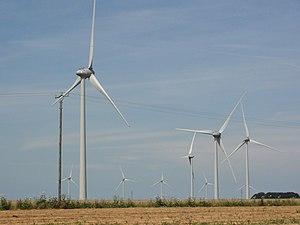
Ouainville et Canouville (Seine-Mar.) éoliennes
Ouainville est une commune française située dans le département de la Seine-Maritime en région Normandie.